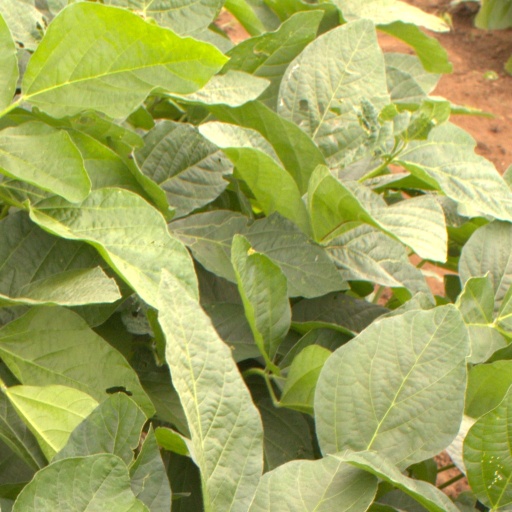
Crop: soybean